List of Sheffield United F.C. players

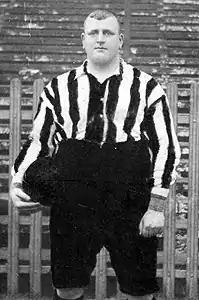
Foulke in his United kit

Sheffield United Football Club is an English professional football club who play at Bramall Lane in Sheffield. They were formed in 1889 and played their first competitive match in October of that year, when they entered the first qualifying round of the FA Cup. Since then more than 1,000 players have made a competitive first-team appearance for the club, of whom almost 200 players have made at least 100 appearances (including substitute appearances); those players are listed here.